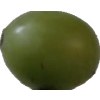
Label: images